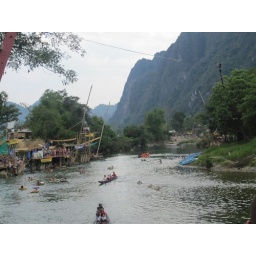
the river, scattered with bars, trapezes, and flying foxes, in Vang Vieng, and surrounding by huge mountains